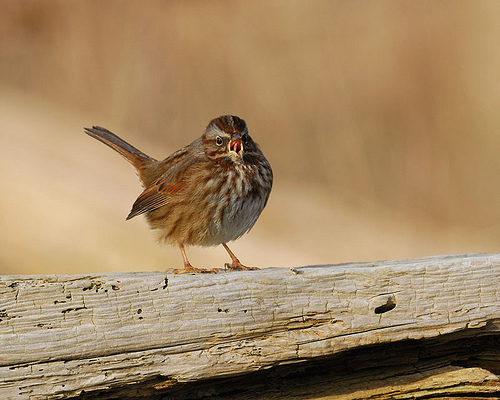
the bird has a small bill that is orange and a small eyering.
this bird has a small head, a rounded belly, and a spotted breast.
a small bird with brown and cream markings.
small bird stands on a wood log with orange feet with a white and brown belly.
the multi-colored hues across this regal little bird sitting on an old piece of barn board.
this bird is brown with black and has a very short beak.
this otherwise fluffy bird crisp wing and tail feathers, is mostly wood-colored with a brown crown, a grey eyebrow, and a white eyering.
a small bird with a golden brown, dark brown, and grey color mixture covering.
this bird has a brown crown with black bill and tan and brown spotted breast.
this bird has wings that are brown and has a fat belly
Species: Song Sparrow